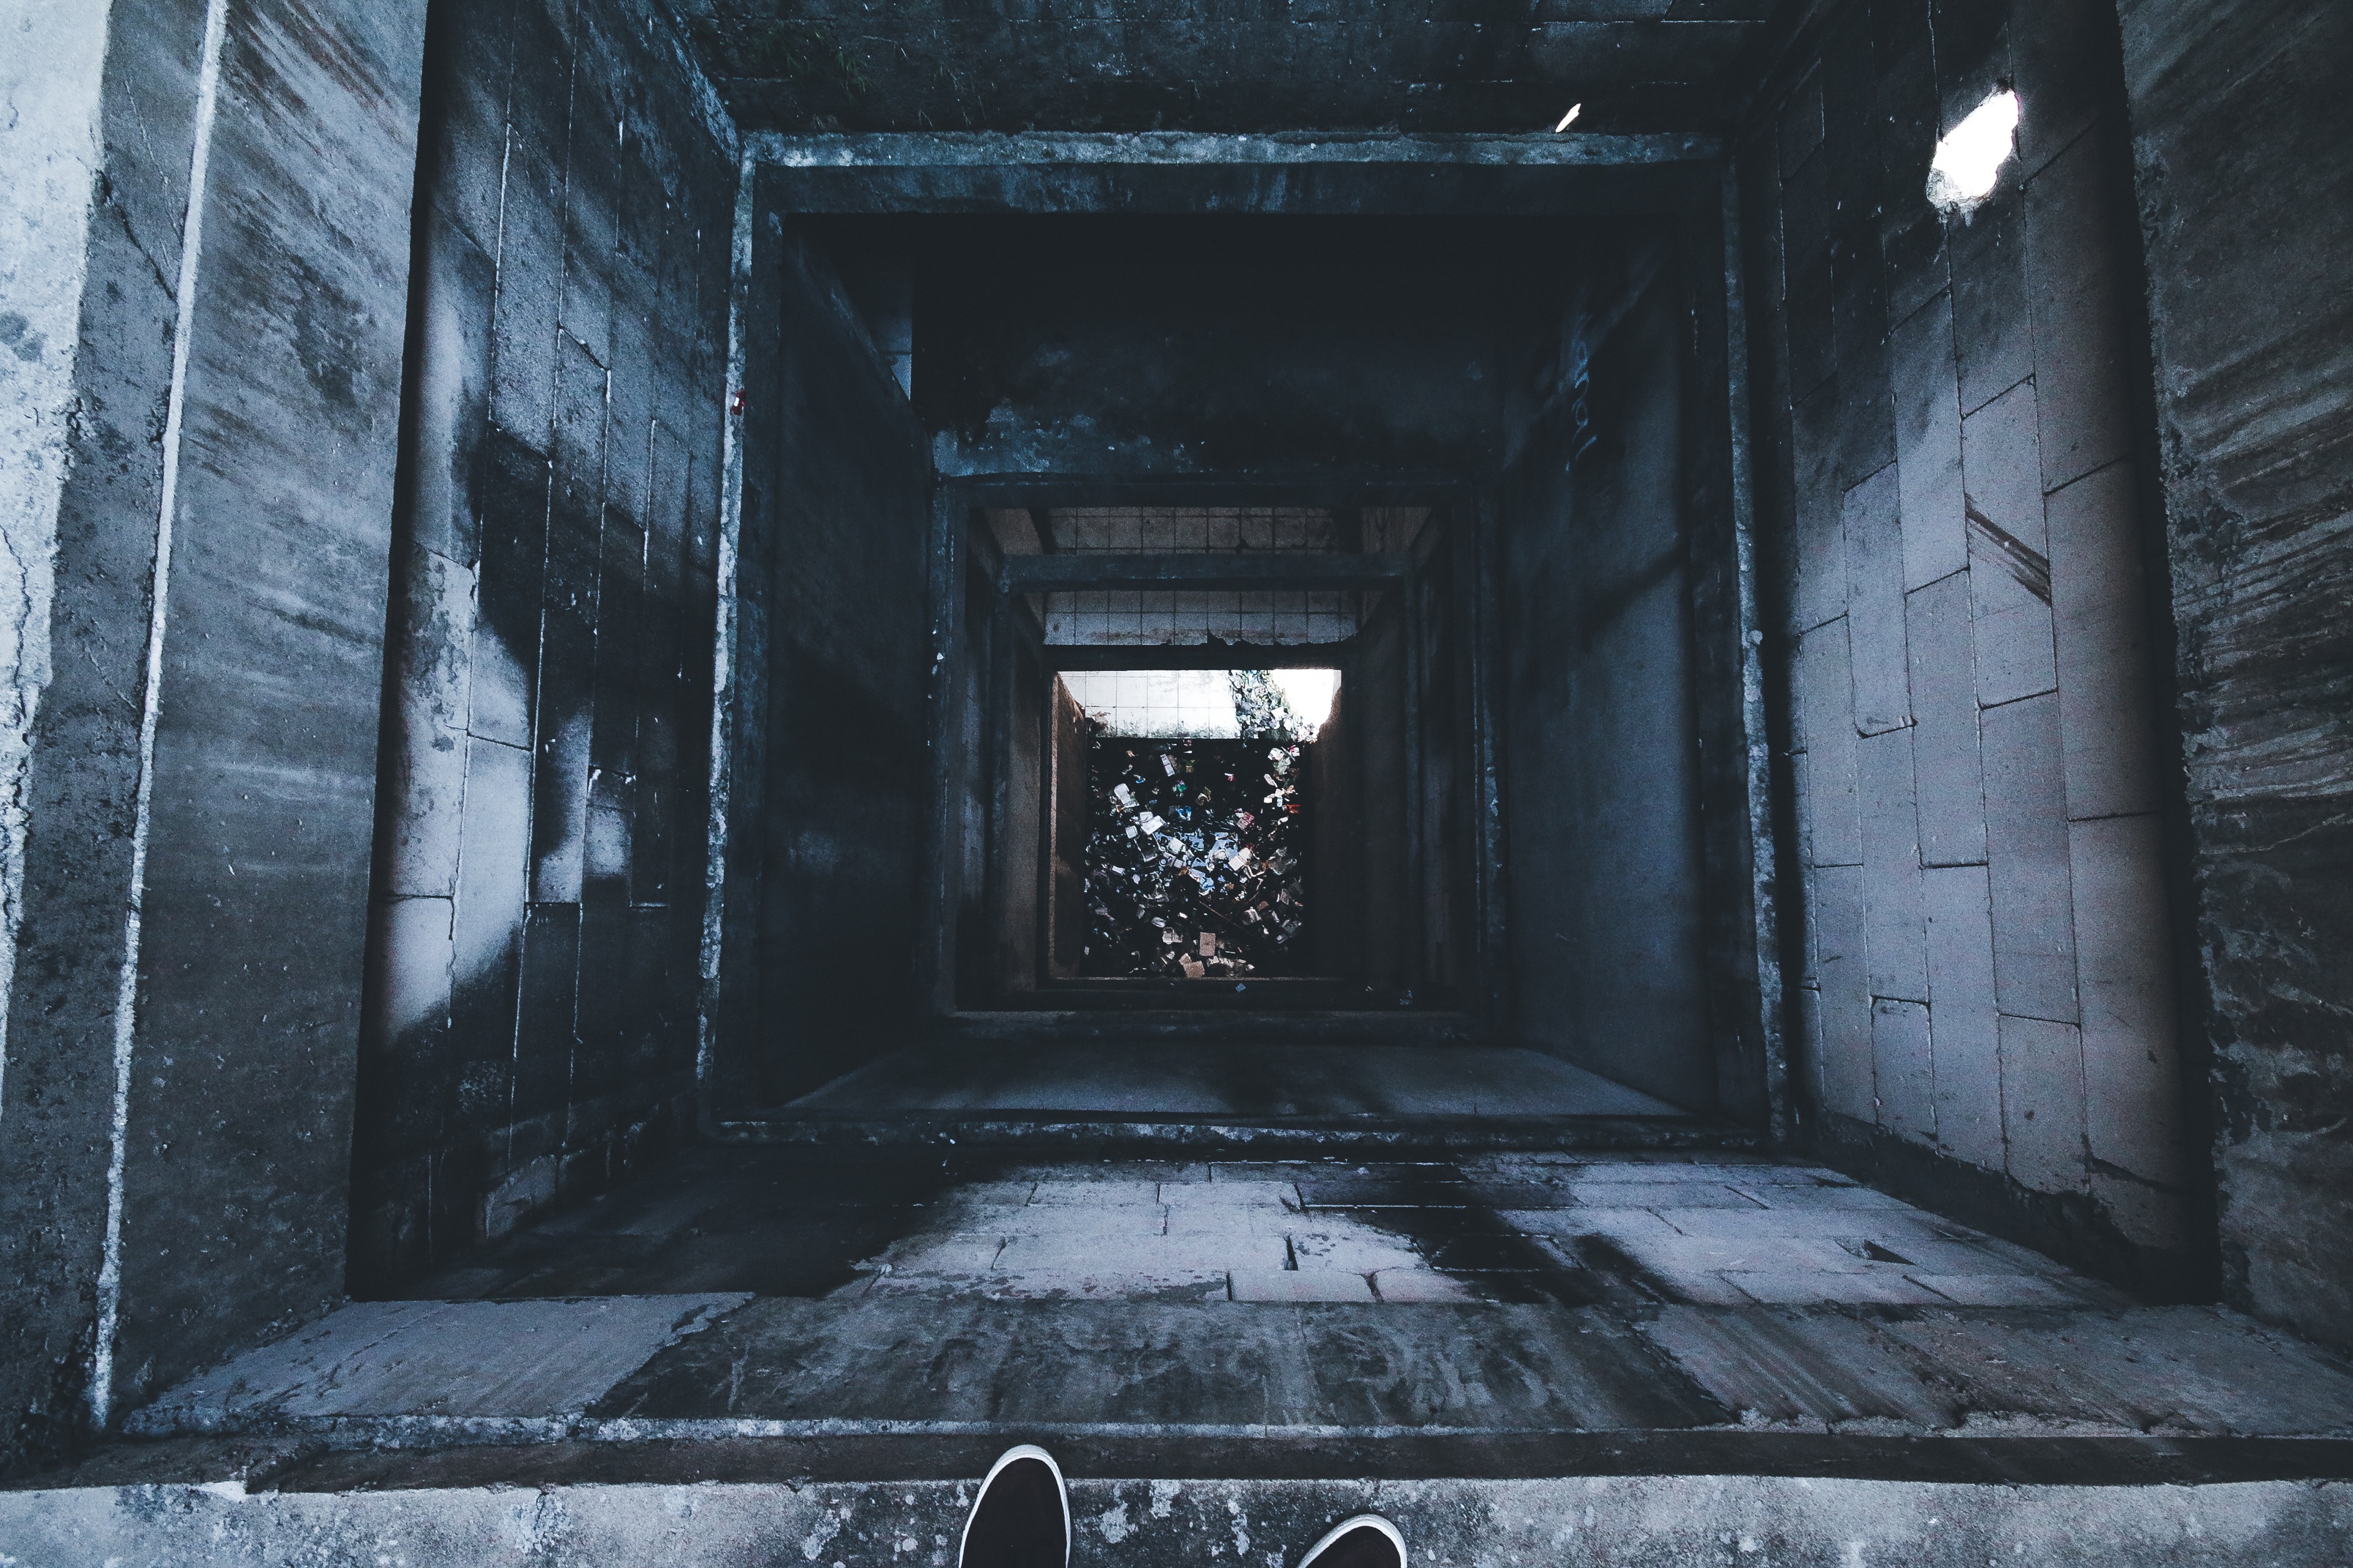
light, alley, darkness, monochrome, ruins, infrastructure, screenshot, urban area